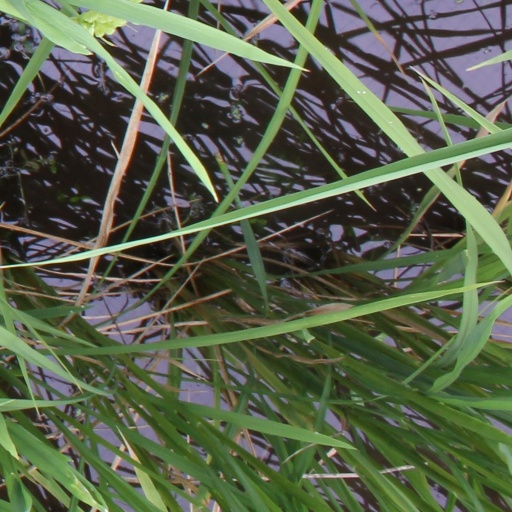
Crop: rice